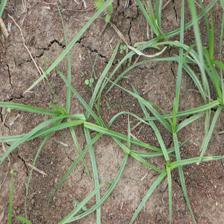
Label: Grass